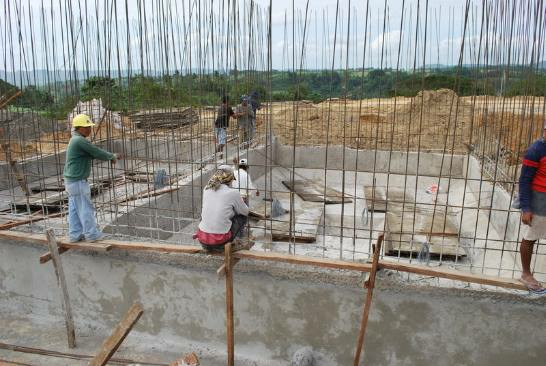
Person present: Yes